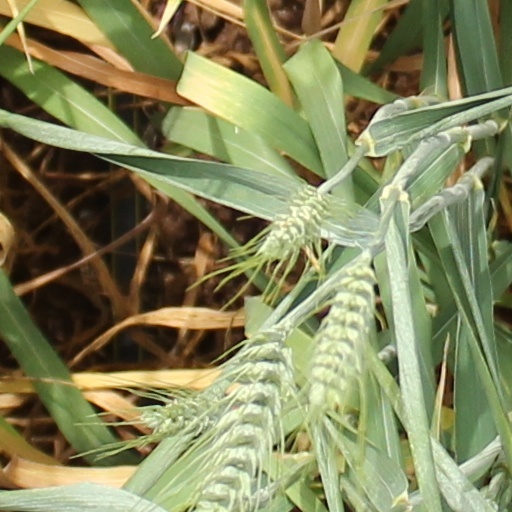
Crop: wheat